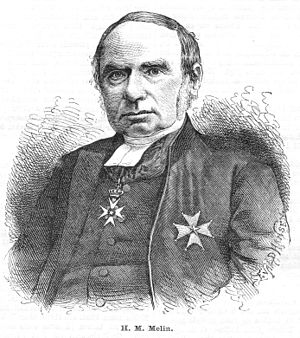
Hans Magnus Melin
Hans Magnus Melin var en svensk teolog.